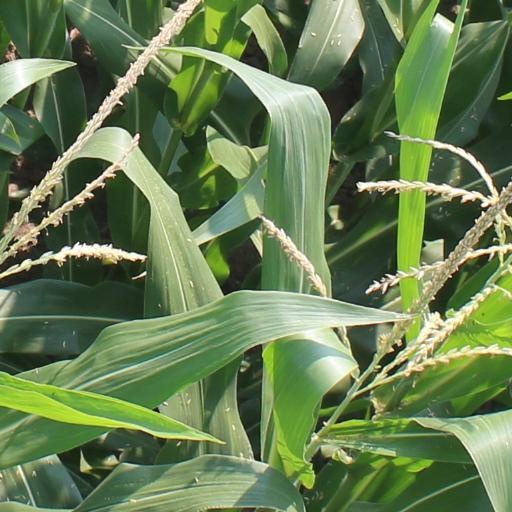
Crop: maize; corn